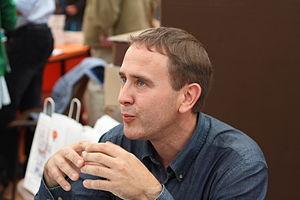
Benjamin Berton au Livre sur la Place 2014
Benjamin Berton, né en 1974 à Valenciennes, est un écrivain français.
Le prix Goncourt du premier roman est un prix littéraire décerné chaque année depuis 2009 en marge du prix Goncourt par l'Académie Goncourt. Il prend la suite des « bourses Goncourt », fondées en 1990. Il est attribué en partenariat avec la municipalité de Paris au début du printemps.